Onogami-Onsen Station

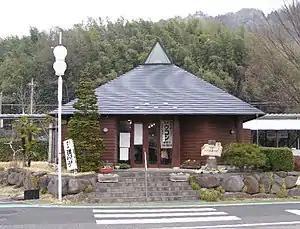
Onogami-Onsen Station in March 2004

is a passenger railway station in the city of Shibukawa, Gunma Prefecture, Japan, operated by East Japan Railway Company (JR East).